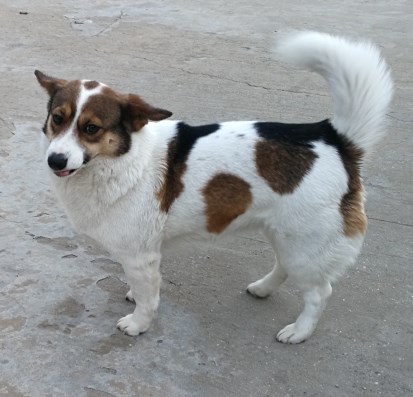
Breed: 3336-n000121-chinese_rural_dog